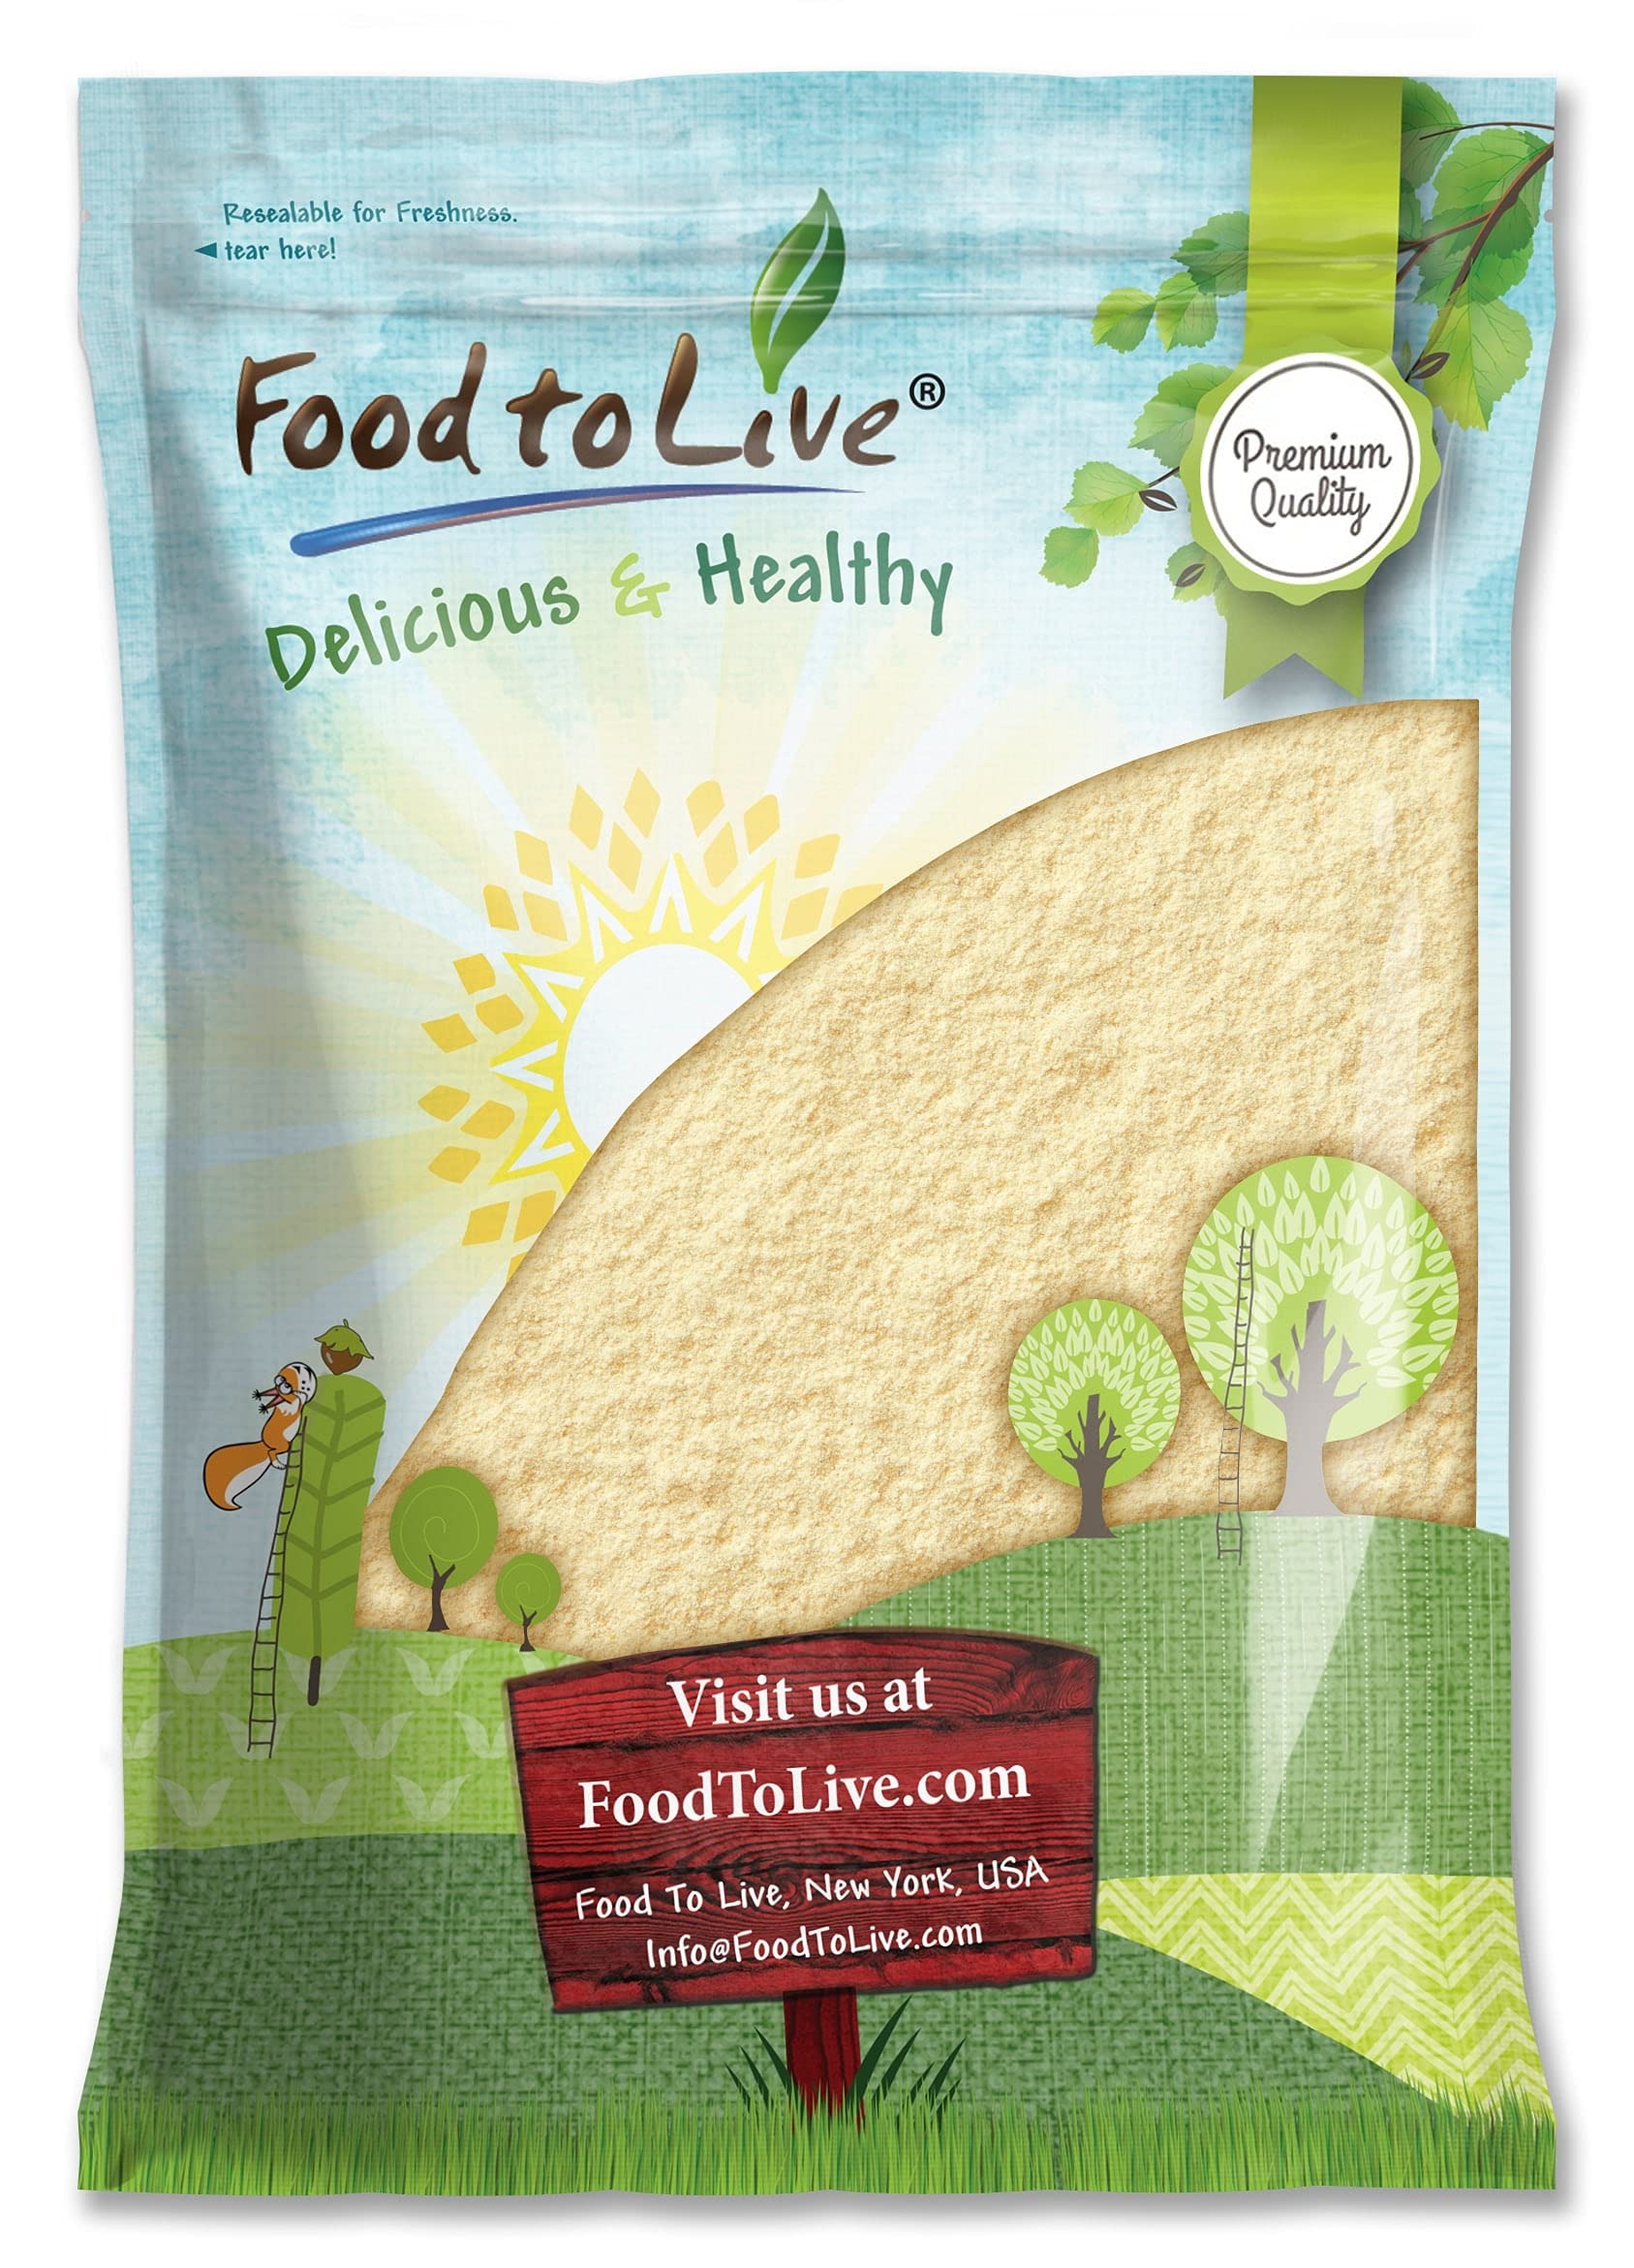
Item Name: Food to Live - Pineapple Powder, 9 Pounds - Made from Raw Dried Fruit, Unsulfured, Vegan, Great for Baking, Juices, Smoothies, Yogurts and Instant Breakfast Drinks
Bullet Point 1: ✔️ PREMIUM QUALITY, KOSHER & VEGAN: This Pineapple Powder by Food to Live is of Premium Quality, Kosher, Vegan, and contains no sulphites.
Bullet Point 2: ✔️ MADE FROM ENTIRE PINEAPPLES: Unlike Pineapple Juice Powder, this powder is made from entire peeled pineapple fruits preserving the maximum amount of beneficial nutrients.
Bullet Point 3: ✔️ HIGHLY NUTRITIOUS: Pineapple Powder is packed with a bunch of nutrients including, fiber, protein, potent antioxidants, Vitamins B, C, and A as well as essential minerals including Potassium, Magnesium, Iron, and Calcium.
Bullet Point 4: ✔️ VERSATILE USES, GREAT FOR SMOOTHIES: Pineapple Powder is an excellent addition to smoothies, protein shakes, lemonades, and cocktails. Besides, use it when making sauces, marinades, stews, and dips for a tangy note.
Bullet Point 5: ✔️ PERFECT PASTRY INGREDIENT: Pineapple Powder is a great substitute for fresh Pineapples especially in baked goodies since it’s easier to work with. Use it when baking cakes, muffins, cookies, or making desserts, frostings, and cream fillings.
Value: 144.0
Unit: Ounce

Price: 66.385